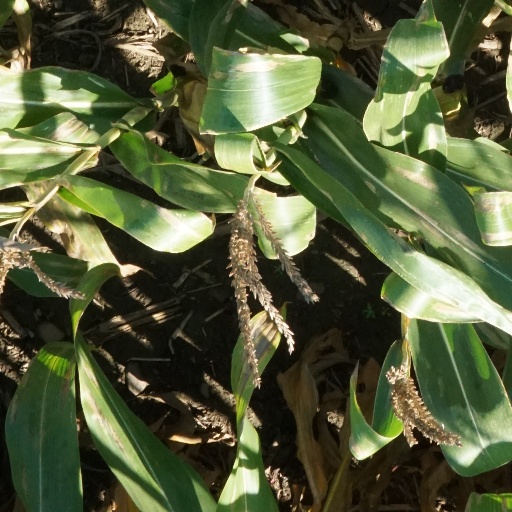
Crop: maize; corn